Sint-Erasmus hospital in Borgerhout (Antwerp)

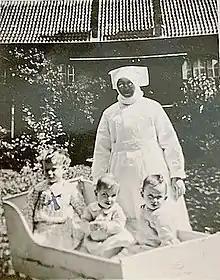
Hidden Jewish children at the Sint-Erasmus hospital during the Second World War. The boy on the left is Werner Szydlow. The boy in the middle is Bill Frankenstein (born as Bernard Baron).

On September 21, 1942, the German Sicherheitspolizei und Sicherheitsdienst (Sipo-SD) raided three Antwerp orphanages: Meisjeshuis (Antwerp), Pennsylvania Foundation and Jongenshuis. In Meisjeshuis, all 25 Jewish orphans who had already reached the age of five were arrested and taken to the Dossin barracks, the former transit camp in Mechelen. The entire group was deported and gassed upon arrival in Auschwitz-Birkenau. The youngest of 14 Jewish children of Meisjeshuis had not been arrested during a raid on September 21, 1942. They were still staying at the department of Kinderkribbe Good Engels. In a series of rescue actions, a total of 10 Jewish children were taken from there to the Sint-Erasmus hospital, where they all went into hiding. Among these children were Risa Schwartz and Jacques Weisser. Eventually, most of the Jewish children were found by the Germans and arrested in the hospital, but 9 out of the 10 rescued children survived the war.